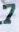
Number: 7